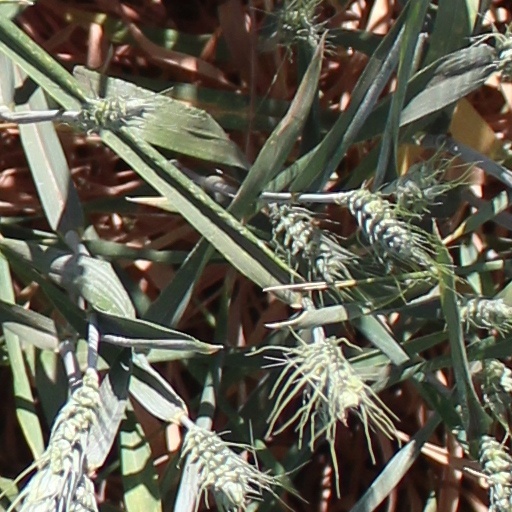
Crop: wheat